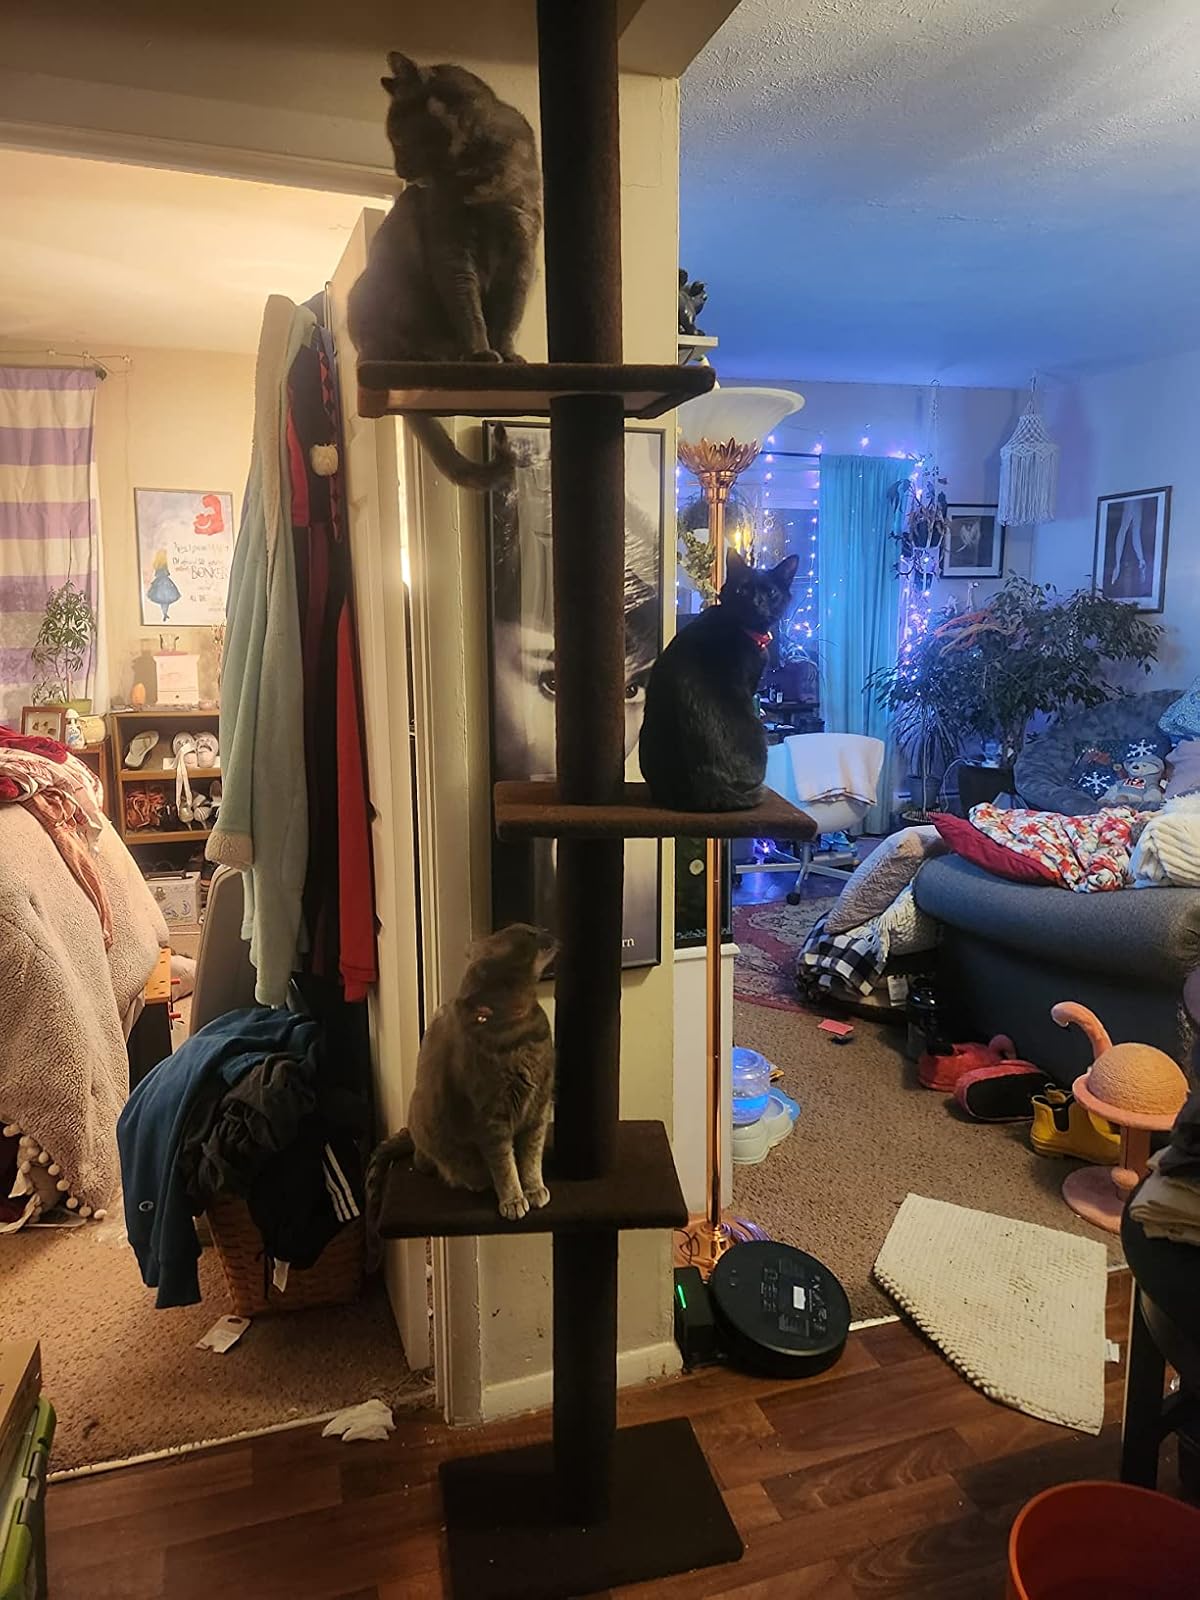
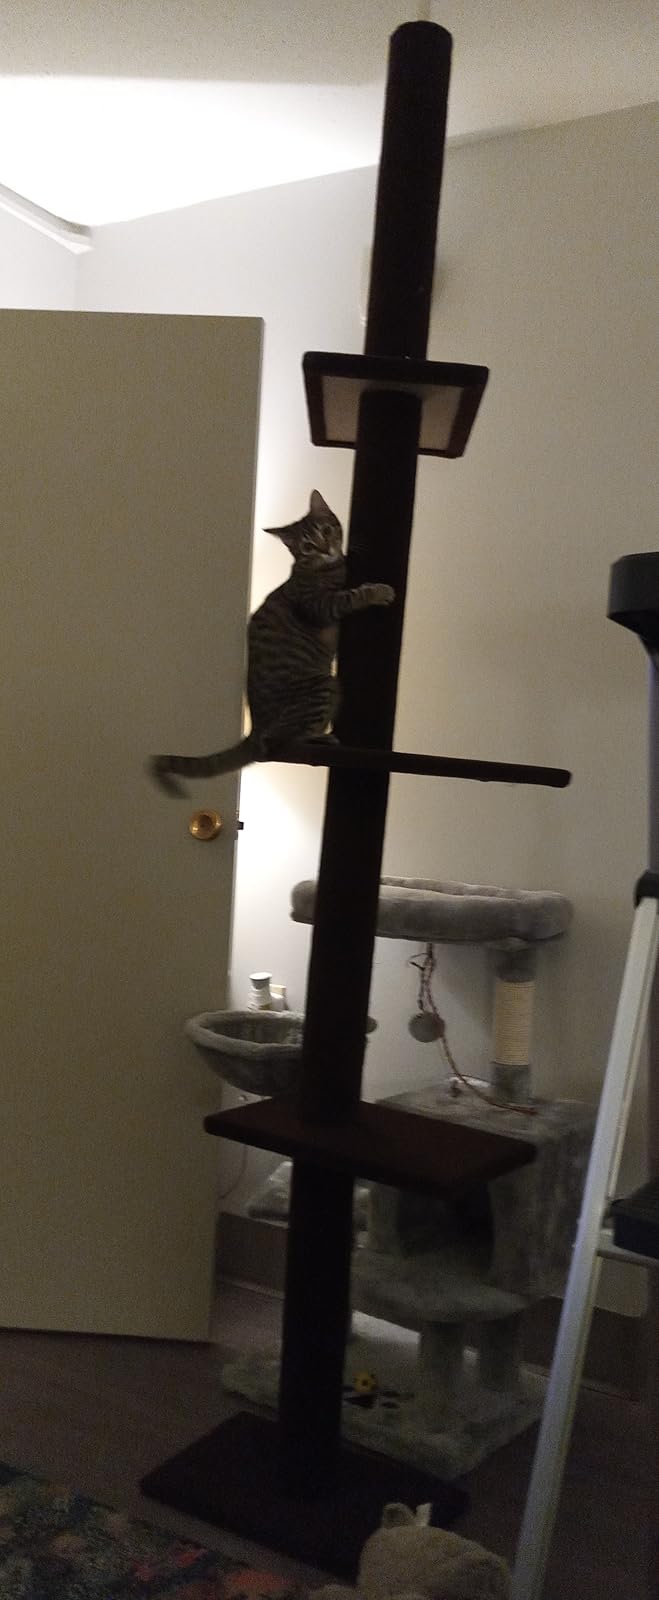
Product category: items_cat tree
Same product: yes